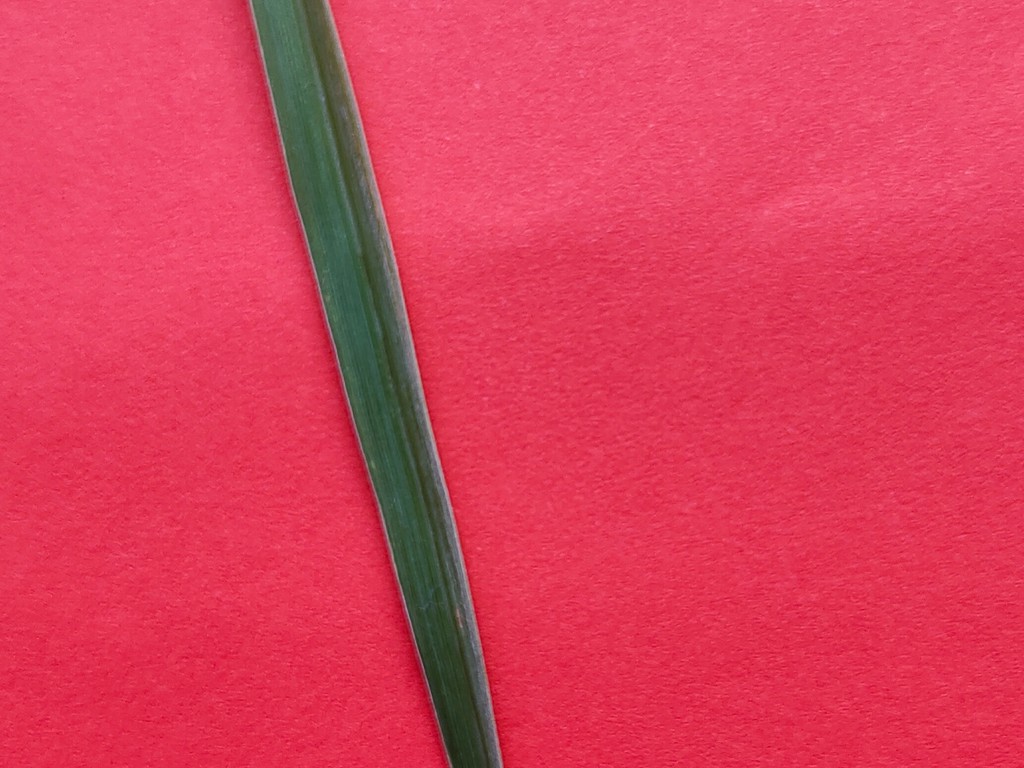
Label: Healthy